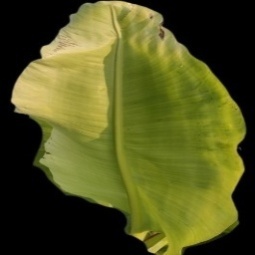
Label: Iron